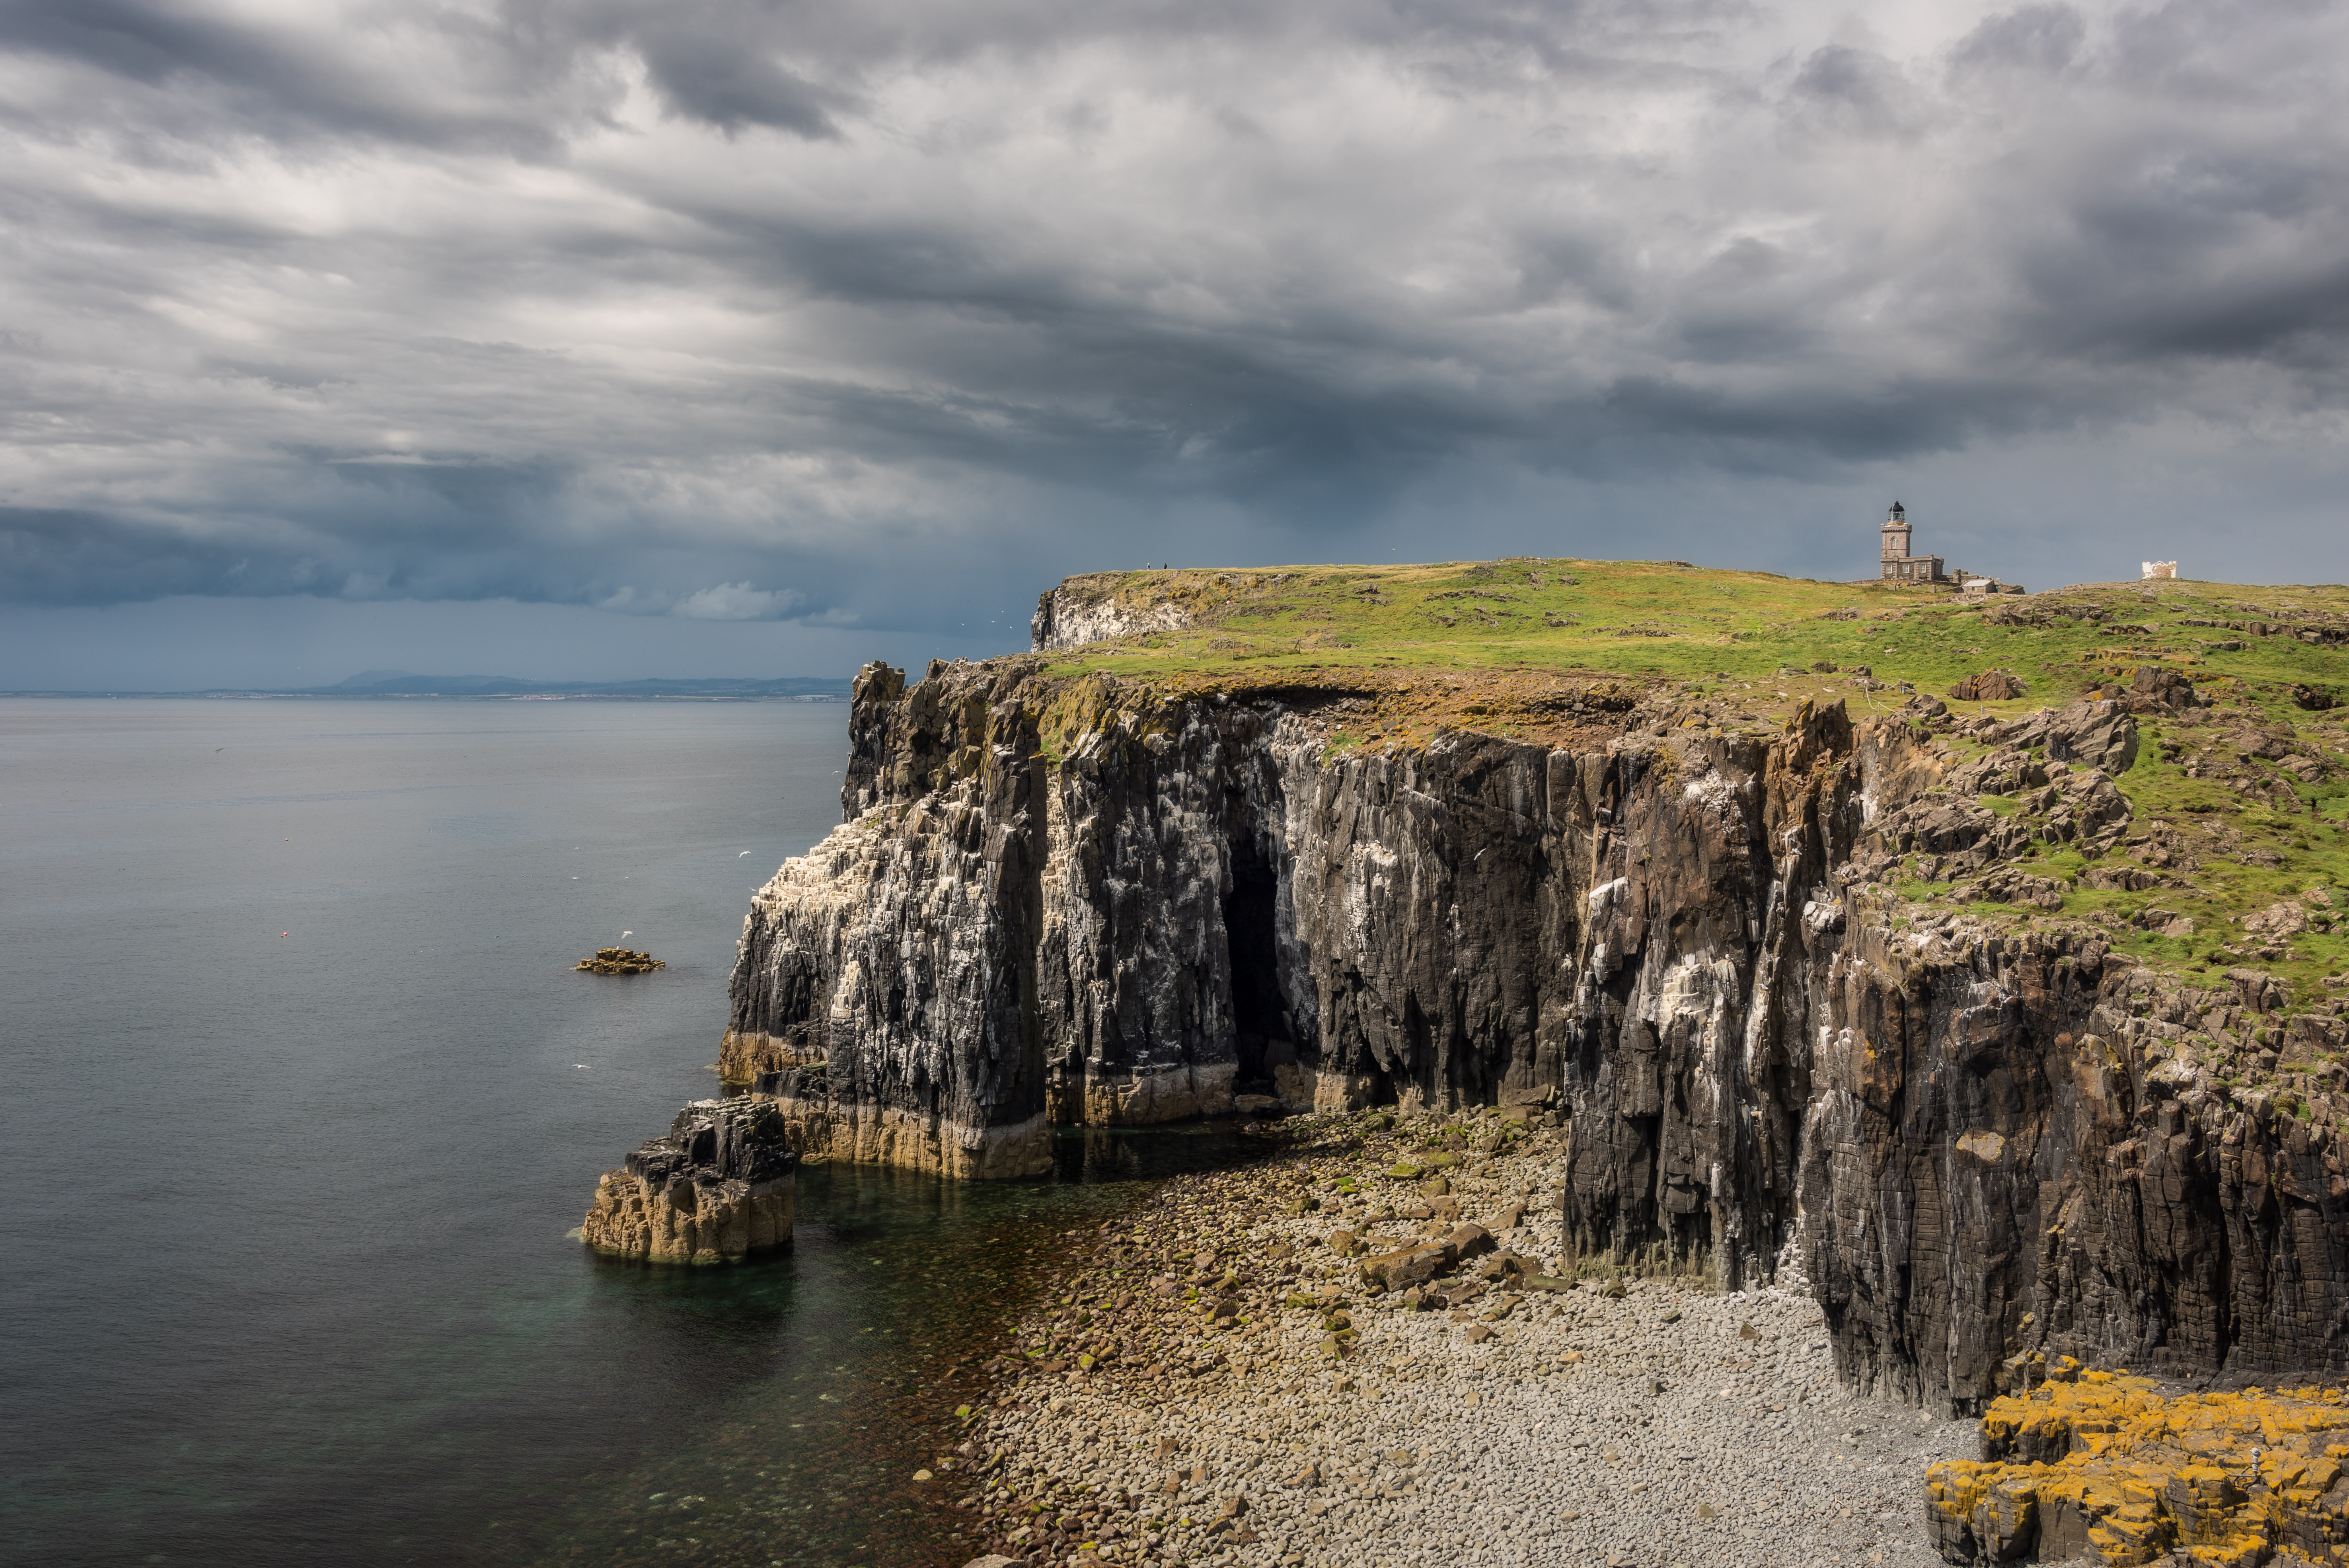
beach, landscape, sea, coast, water, nature, rock, ocean, horizon, cloud, rain, shore, wave, cliff, cove, weather, storm, bay, terrain, material, body of water, rocks, geology, cliffs, scotland, nikond750, cape, 28300, landform, geographical feature